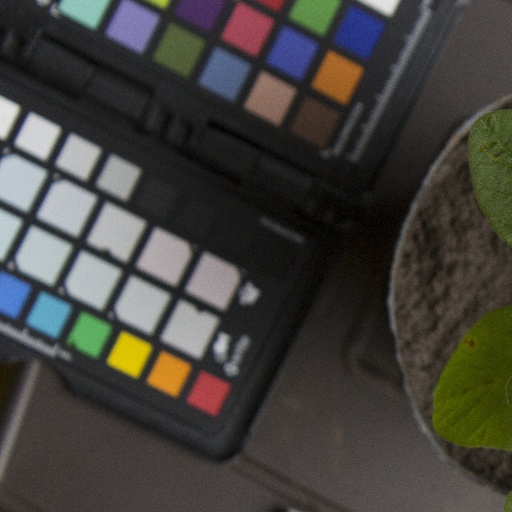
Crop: soybean